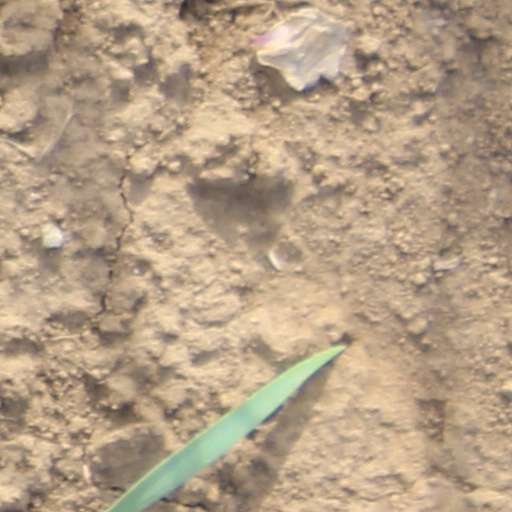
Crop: wheat